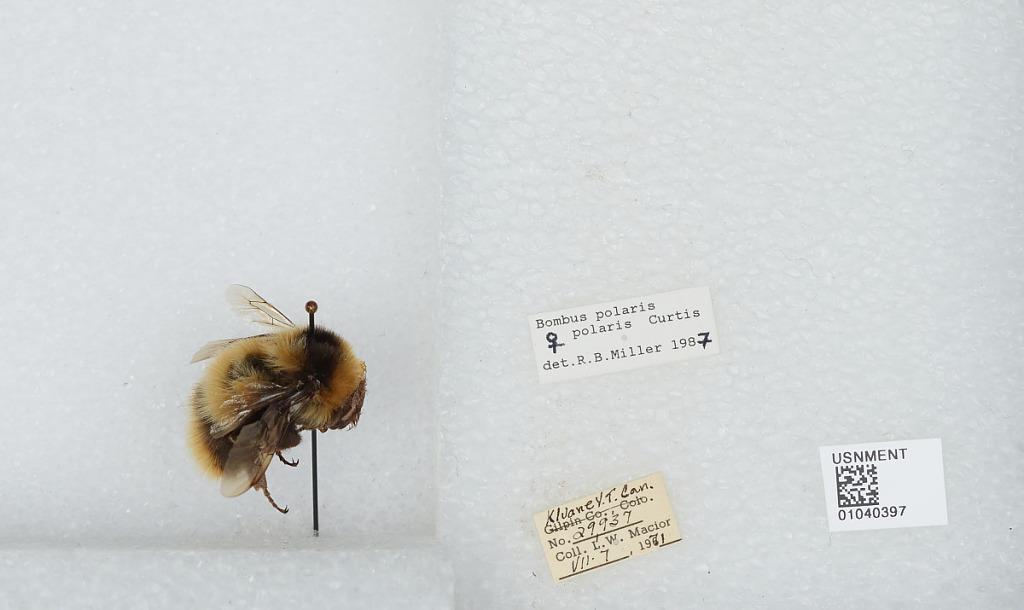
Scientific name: Bombus (Alpinobombus) polaris Curtis
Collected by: L. Macior
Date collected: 1971-7-7
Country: Canada
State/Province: Yukon Territory
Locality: Kluane
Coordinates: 60.75, -139.5
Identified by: Miller, R. B.